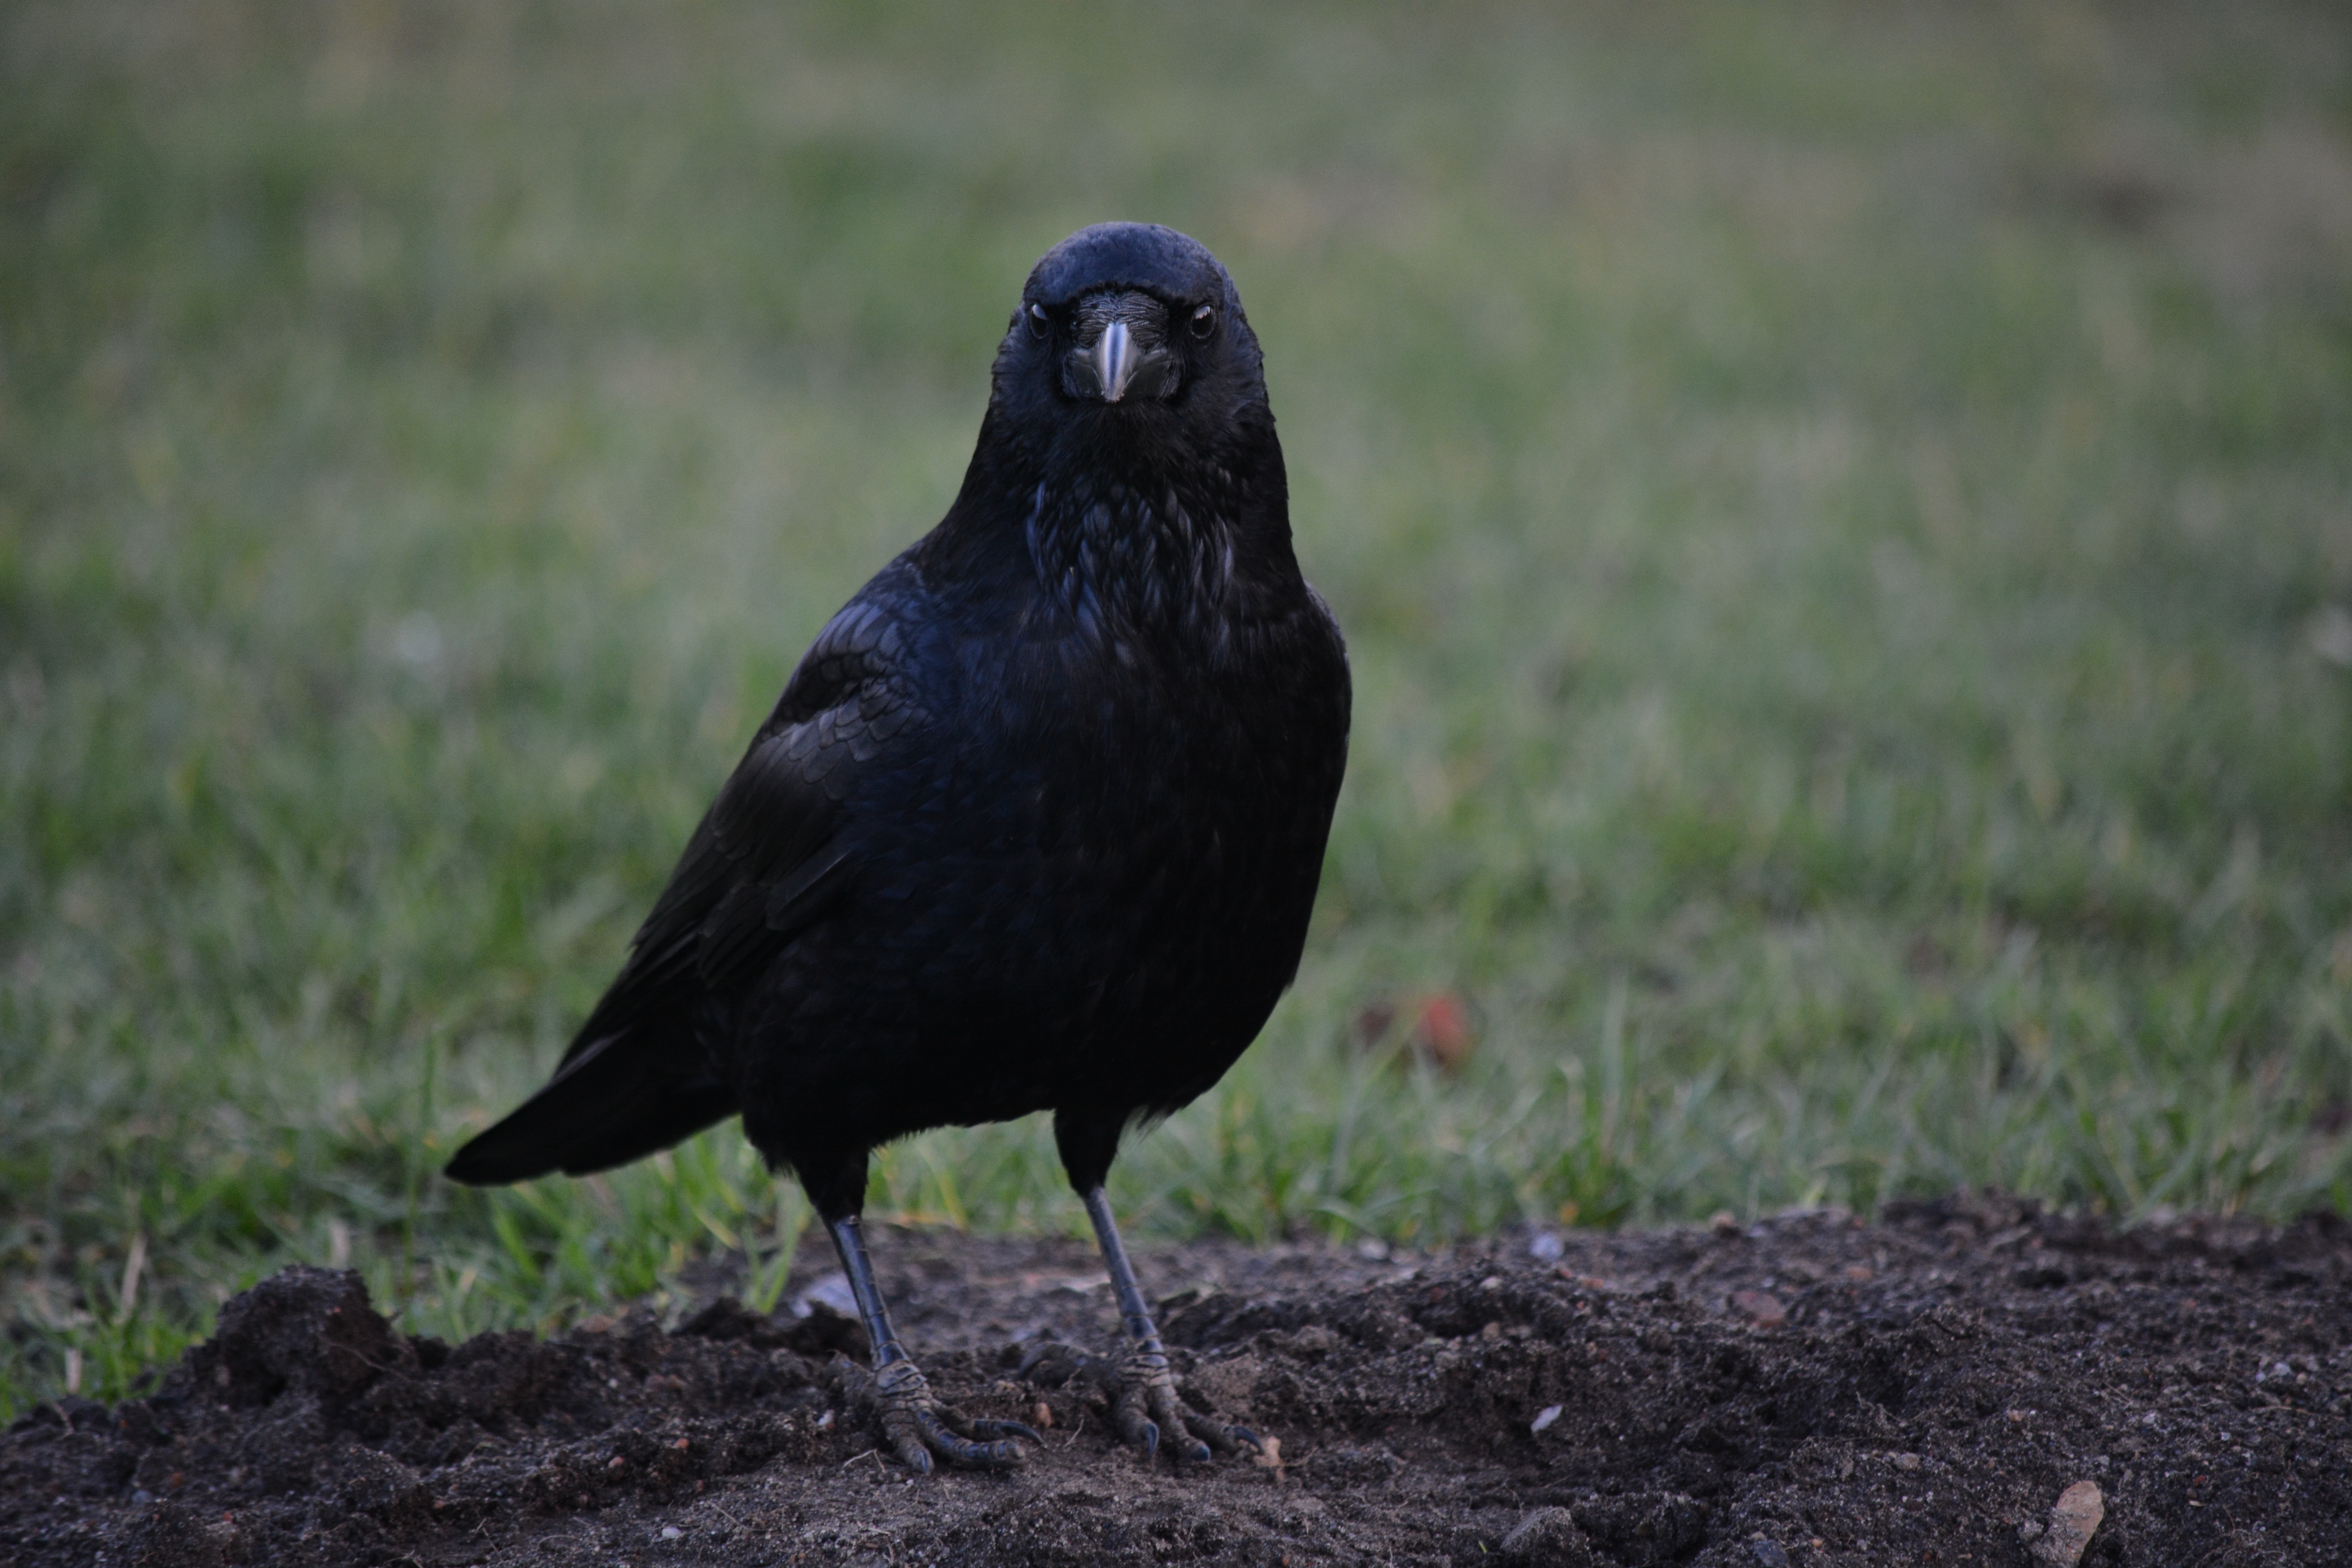
bird, animal, wildlife, beak, fauna, crow, rook, vertebrate, raven, blackbird, hamburg, city park, american crow, perching bird, emberizidae, cinclidae, crow like bird, stock dove